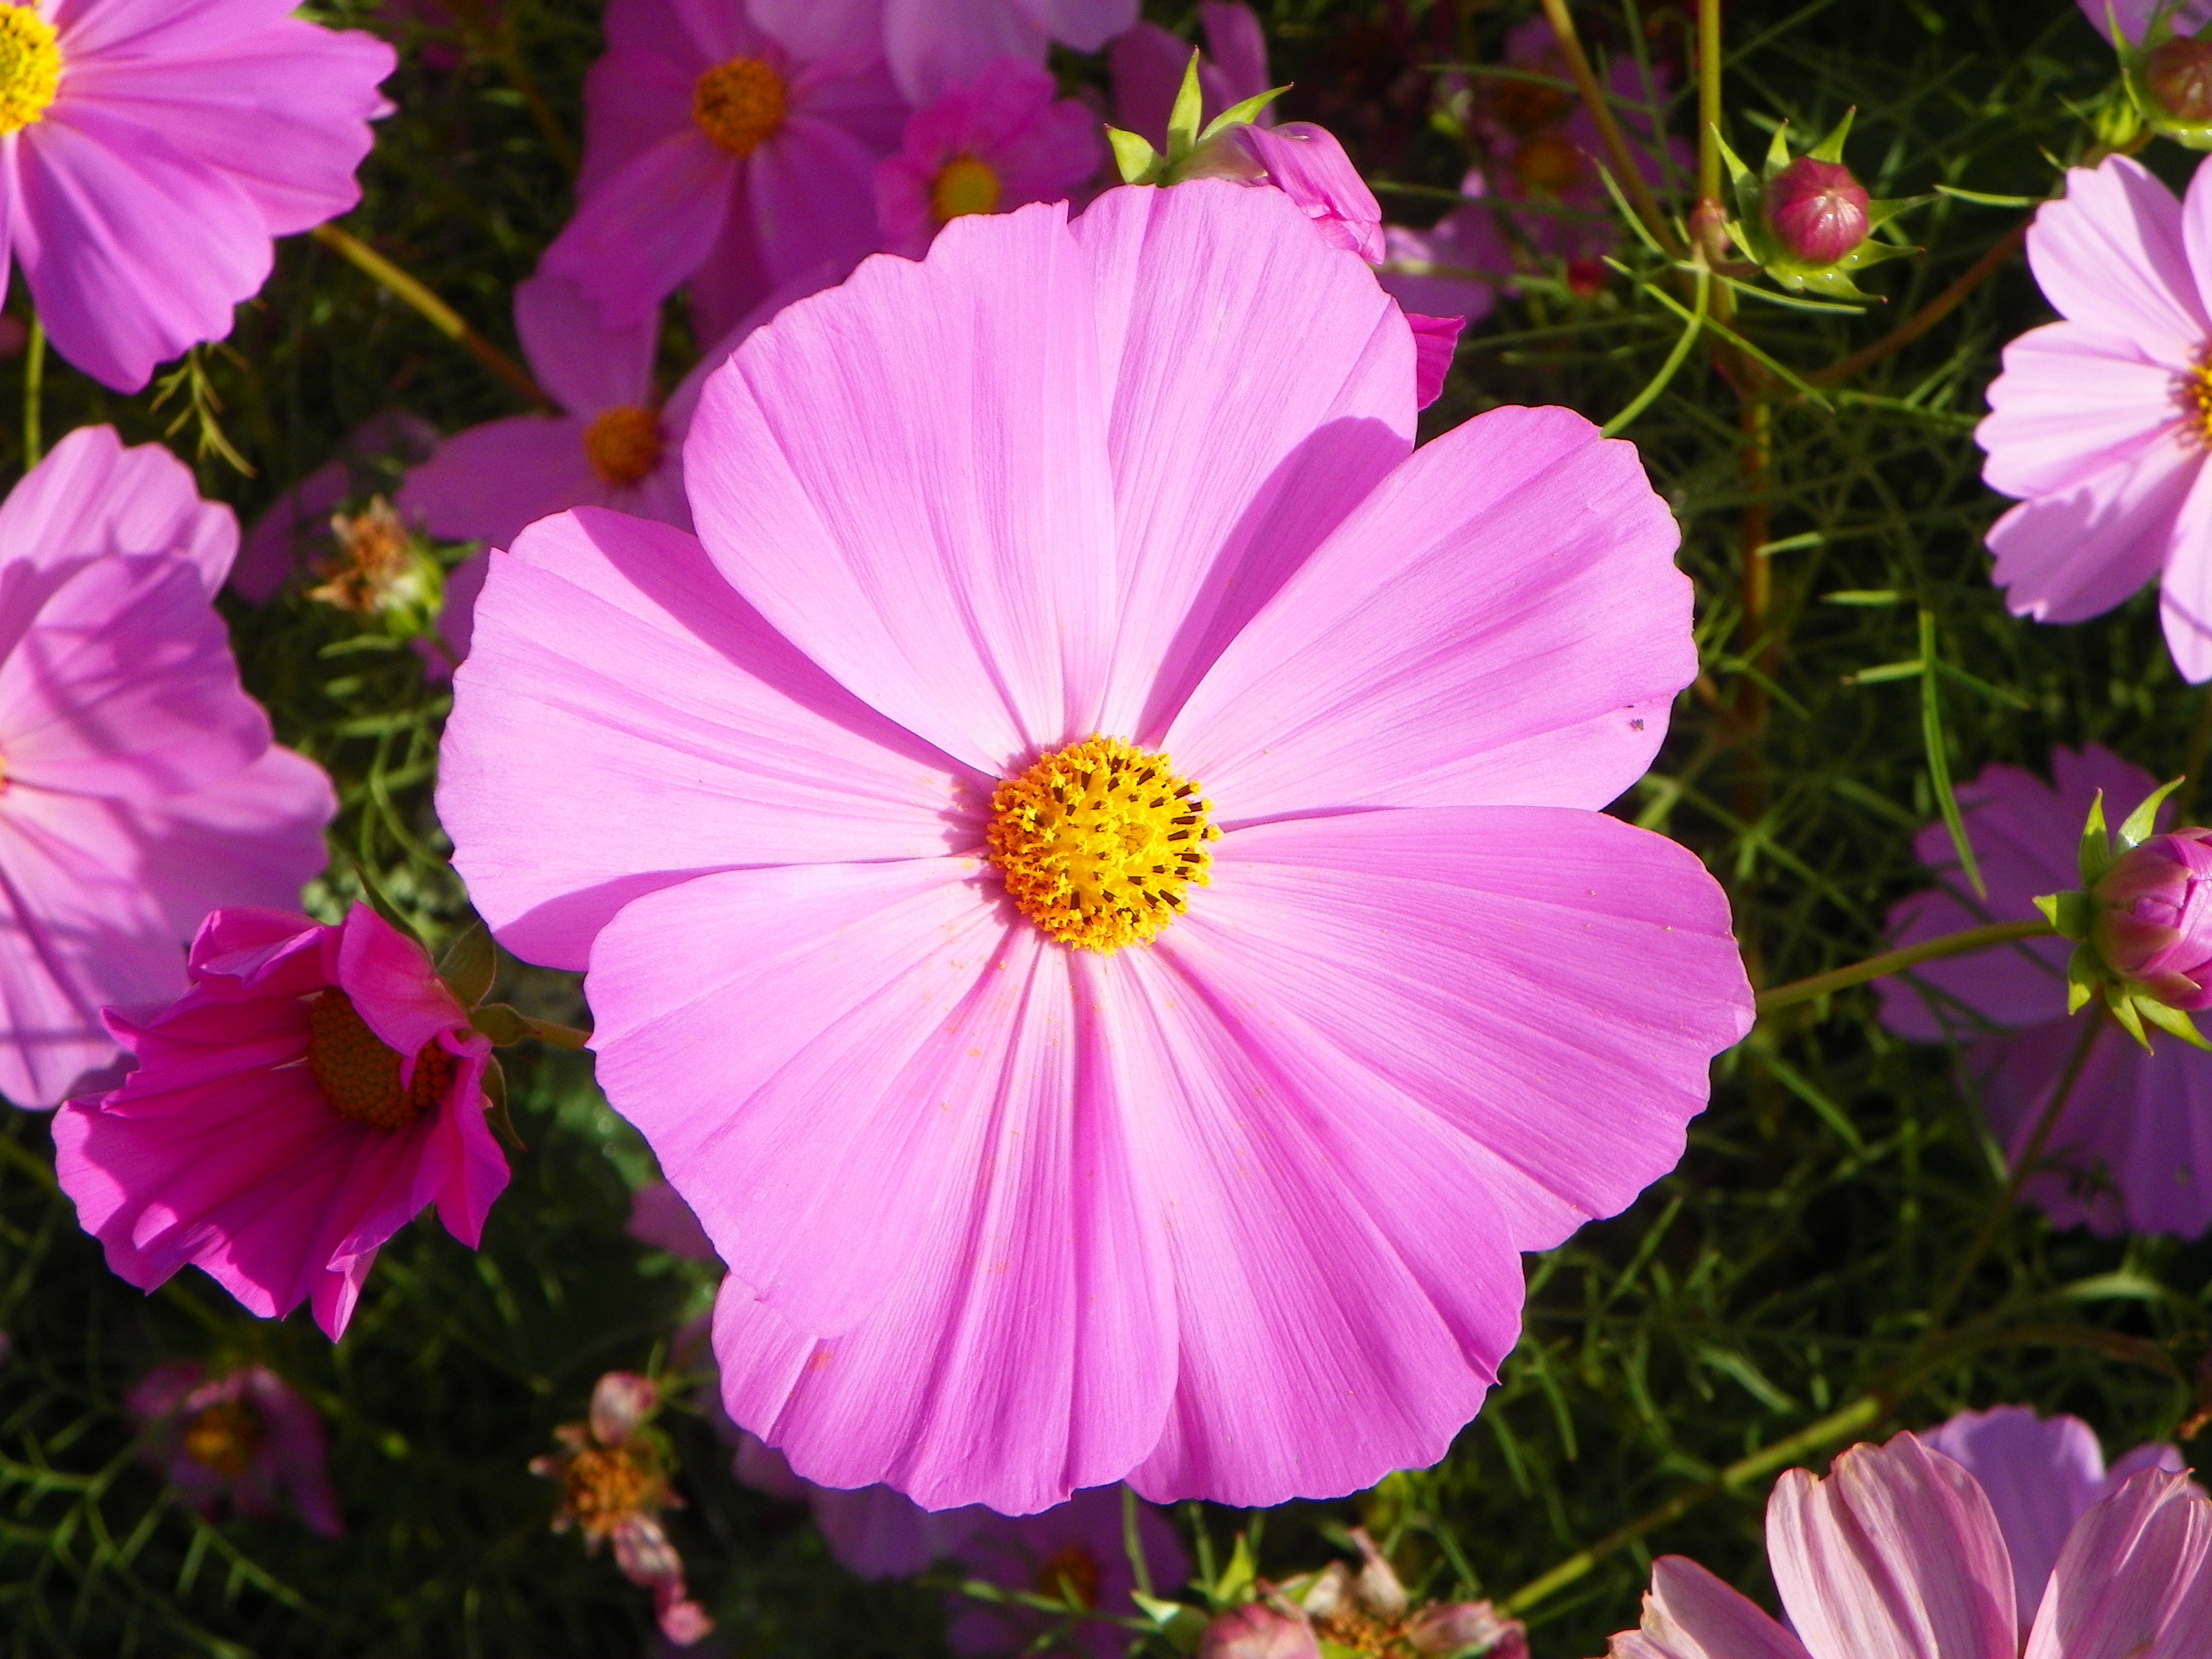
plant, cosmos, flower, petal, flora, macro photography, flowering plant, daisy family, annual plant, land plant, garden cosmos, xiang qi, colorful sun